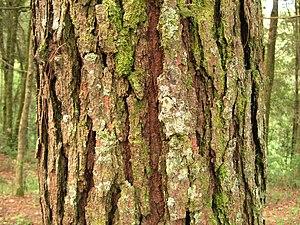
L'éclatement de l'écorce, une sorte de gélivure est une forme de dommage à l'écorce des arbres que l’on trouve parfois sur des arbres à écorce mince, visible sous forme de fractures verticales sur les surfaces orientées vers le sud des troncs. La fissure de givre est distincte de l'échaudure et des fentes d'insolation, et diffère physiquement des caractéristiques normales des crevasses du rhytidome, telles que constatées dans les chênes matures, les pins, les peupliers et autres espèces d'arbres.